Naty Botero

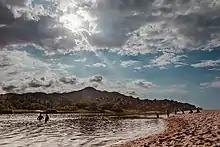
Palomino beach, Colombia. Naty Botero lives there, near the Sierra Nevada de Santa Marta, located on the shores of the Colombian Caribbean Sea.

Naty Botero's fourth album arrives in 2018, along with the first single titled "11/11", released at the end of 2017, with much more Caribbean rhythms mixed with cumbia and pop. The second single "Cucurucumbia" and part of his short film "InDios" are released as the first part of this double disc that contains 17 songs and was released in May 2018. "Diferente", the first phase of the album, is released at the beginning of the year as a promo single. In April, Naty launches her third official single, the song "Lloré de felicidad", together with the singer Charles King. In addition to this, the album contains the collaboration of Cata Pirata on the theme Rompe, a song that would be released as the fourth single. Other singles such as "Se va" and "Vas como río" were released during 2019.